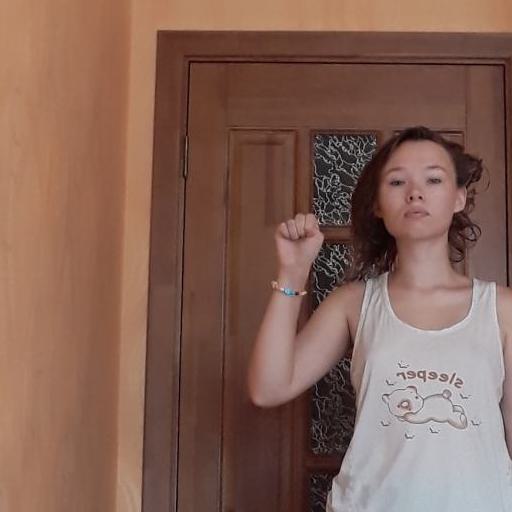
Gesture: fist